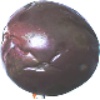
Label: passion_fruit